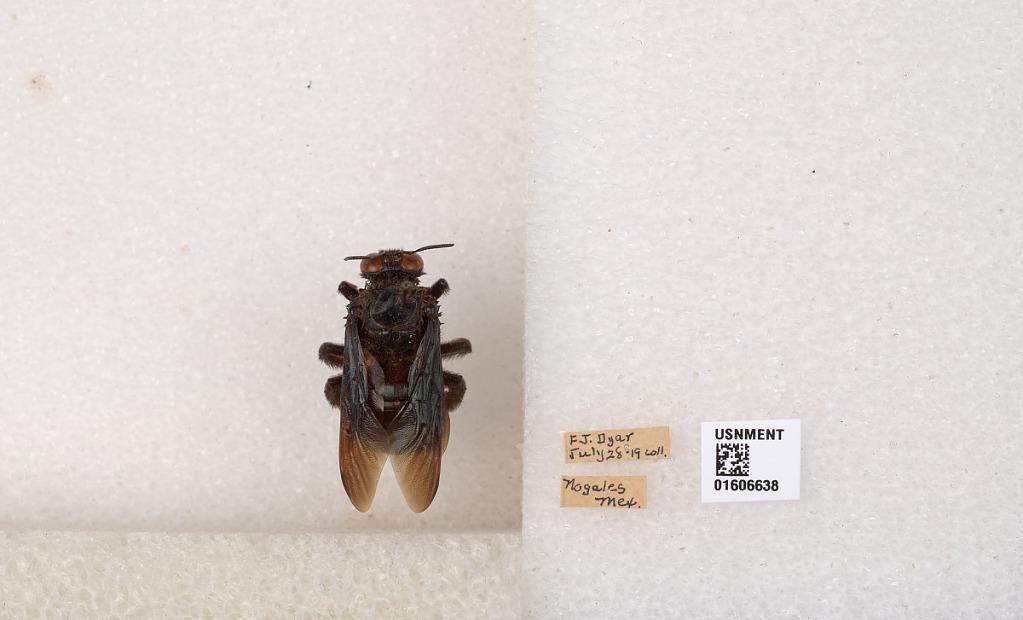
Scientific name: Xylocopa (Xylocopoides) californica arizonensis Cresson
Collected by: F. Dyar
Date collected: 1919-7-28
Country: Mexico
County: Nogales
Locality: Nogales